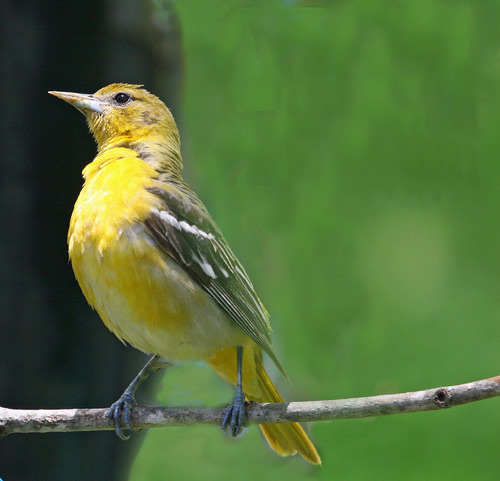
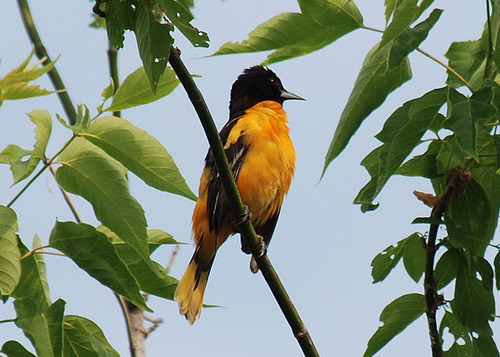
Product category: misc
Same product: yes